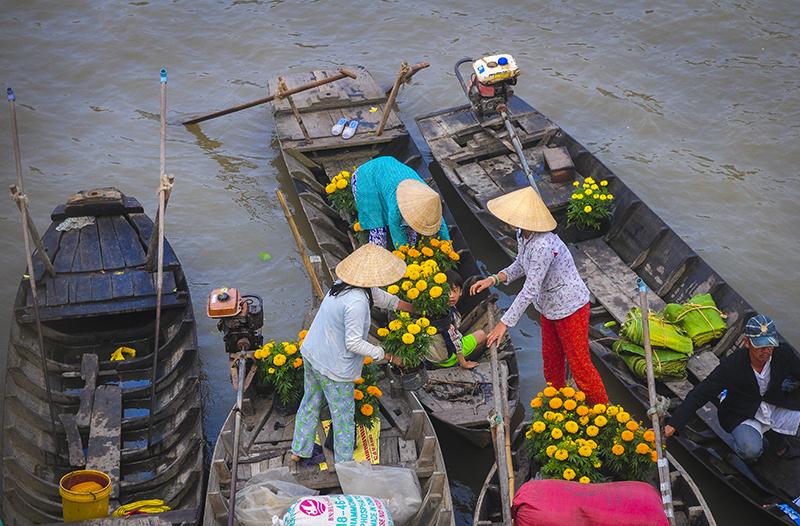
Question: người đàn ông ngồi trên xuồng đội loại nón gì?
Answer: ông ấy đội nón kết